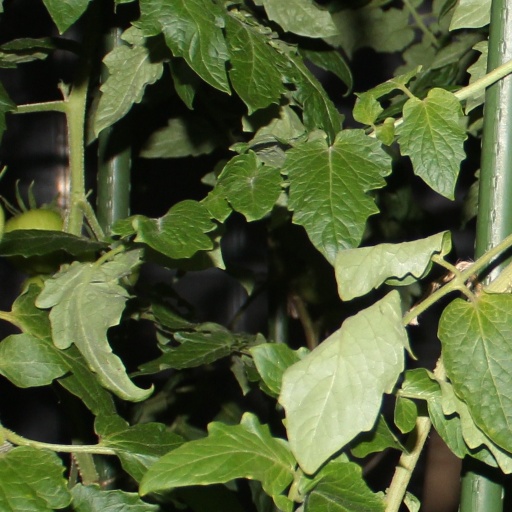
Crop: tomato